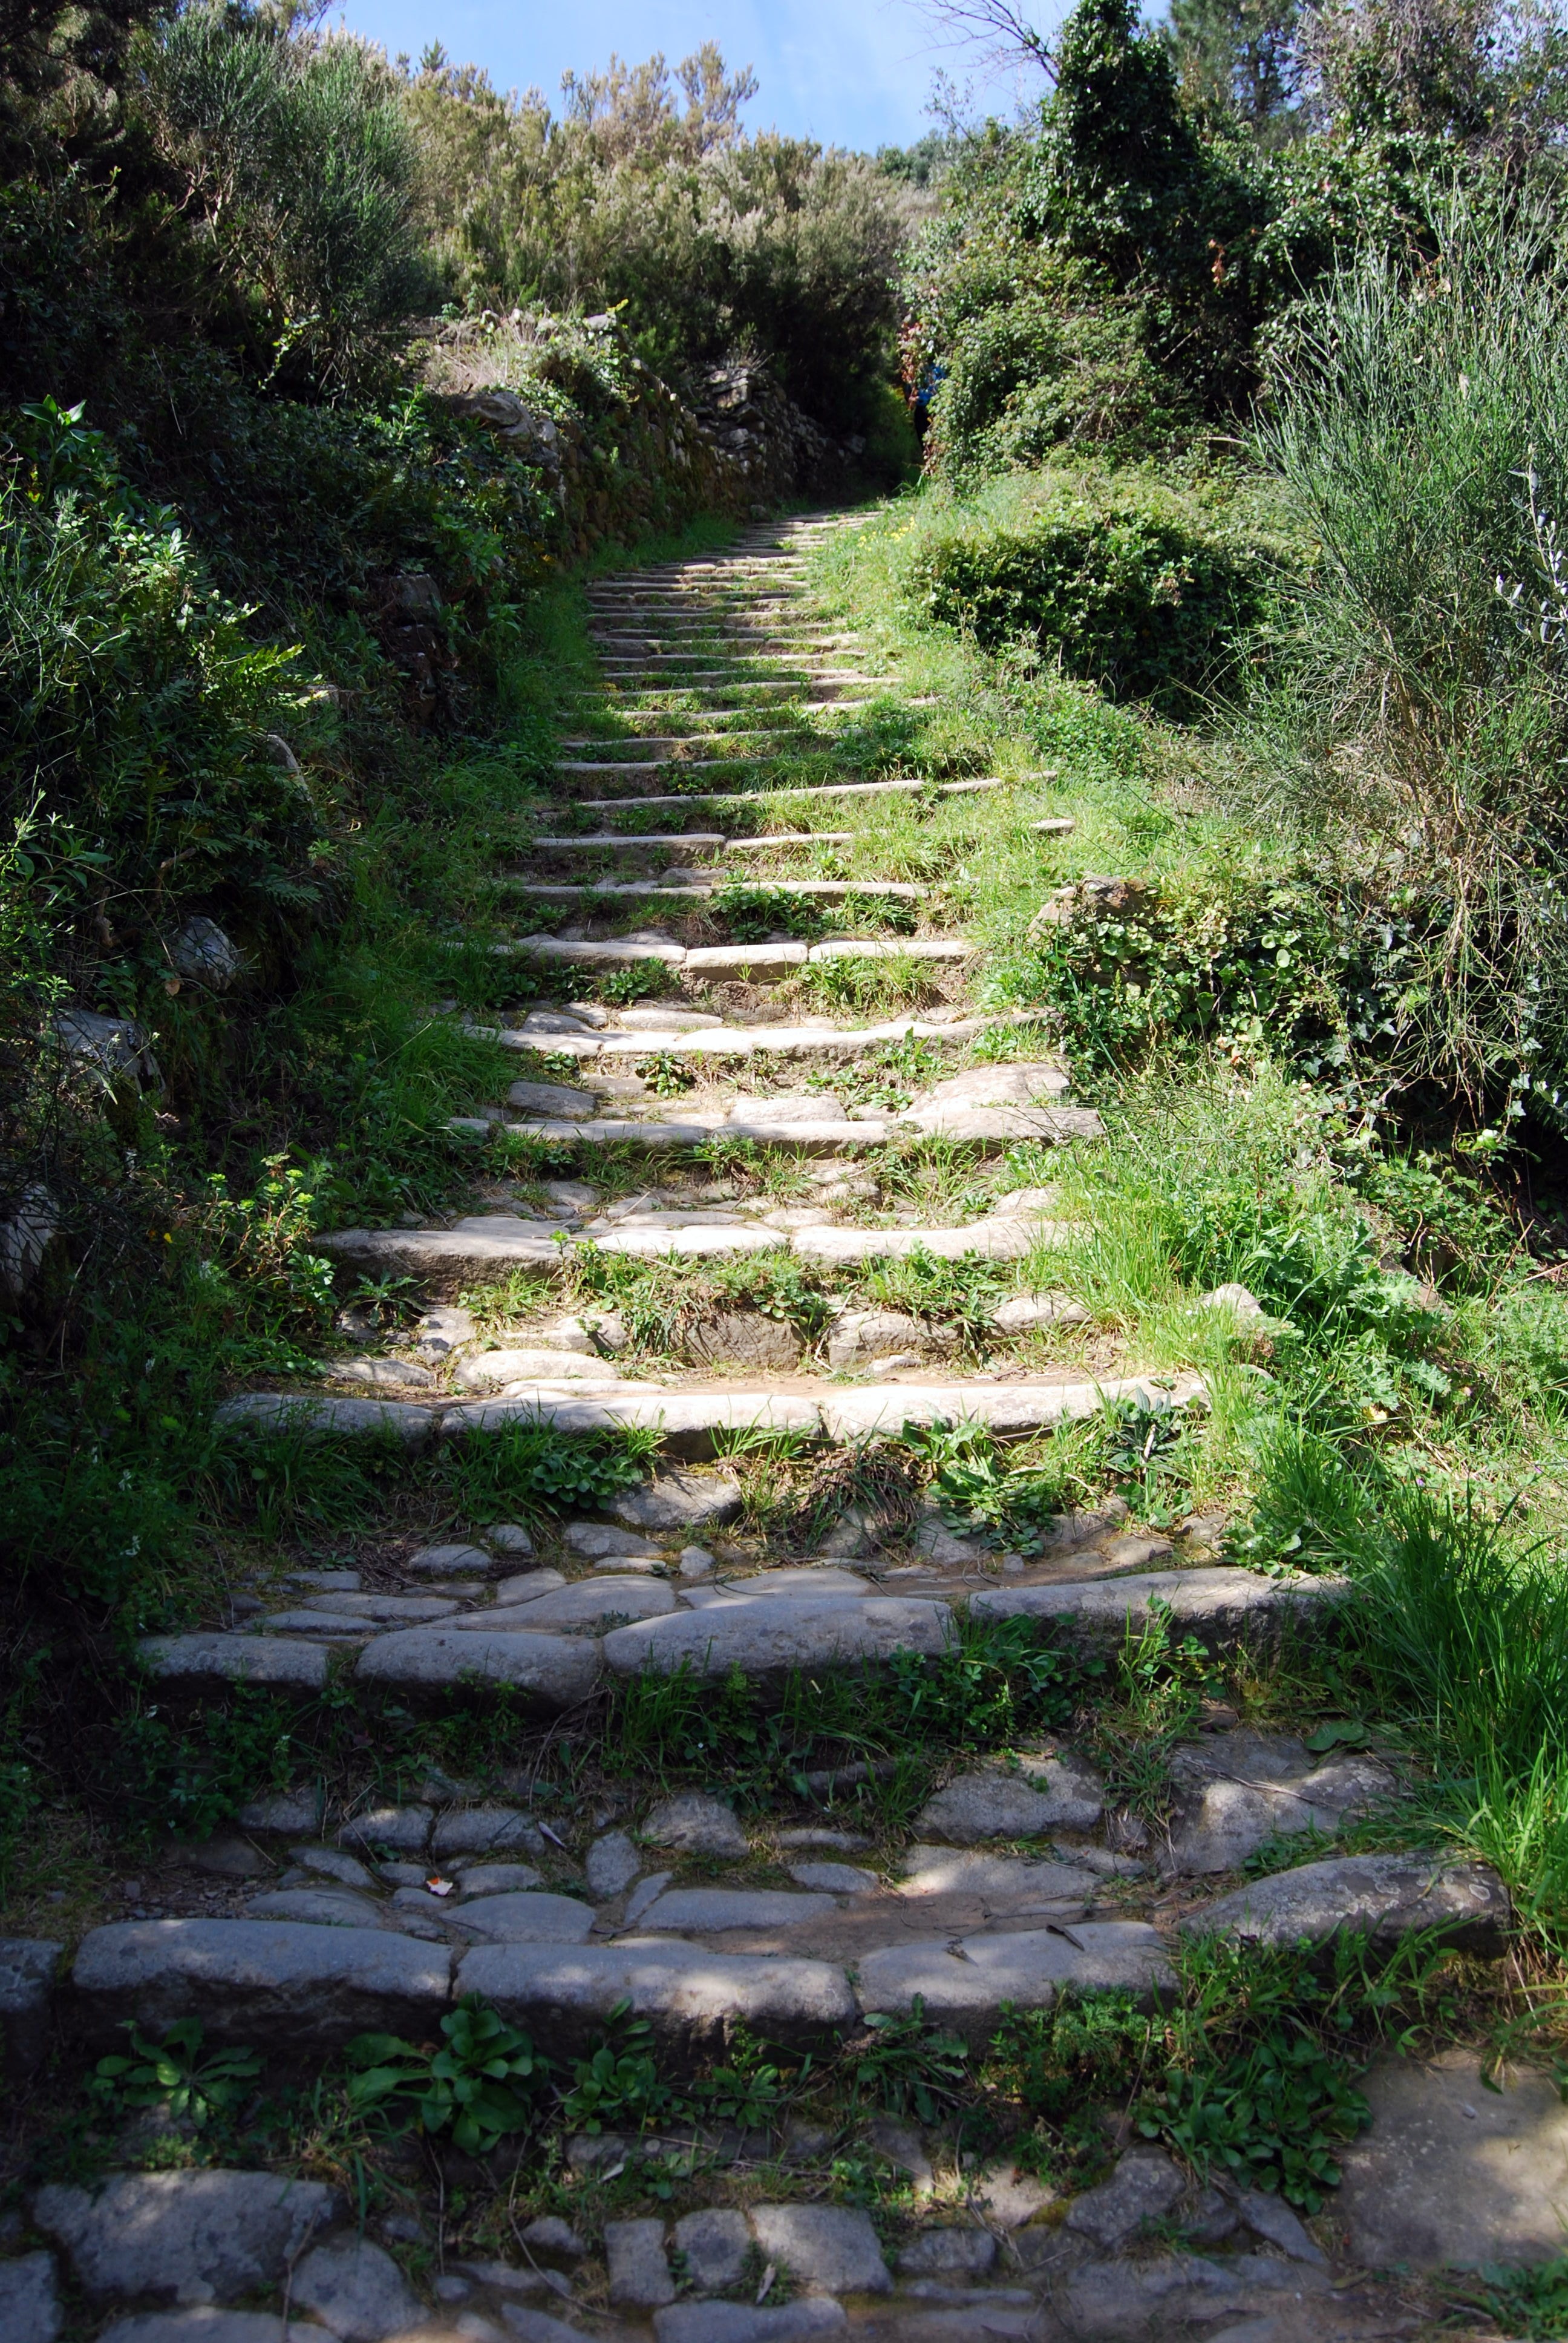
landscape, forest, grass, trail, walkway, stream, green, botany, scale, garden, stones, woodland, habitat, ecosystem, natural environment